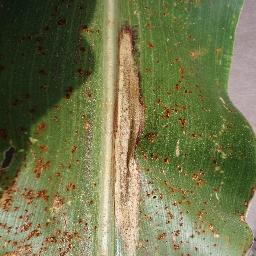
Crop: corn
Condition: (maize)_northern_blight